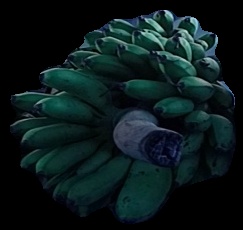
Variety: rasbale
Grade: grade2